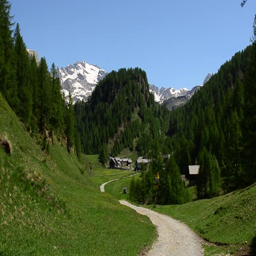
alpine meadow green and blooming on the background of snow - capped peaks